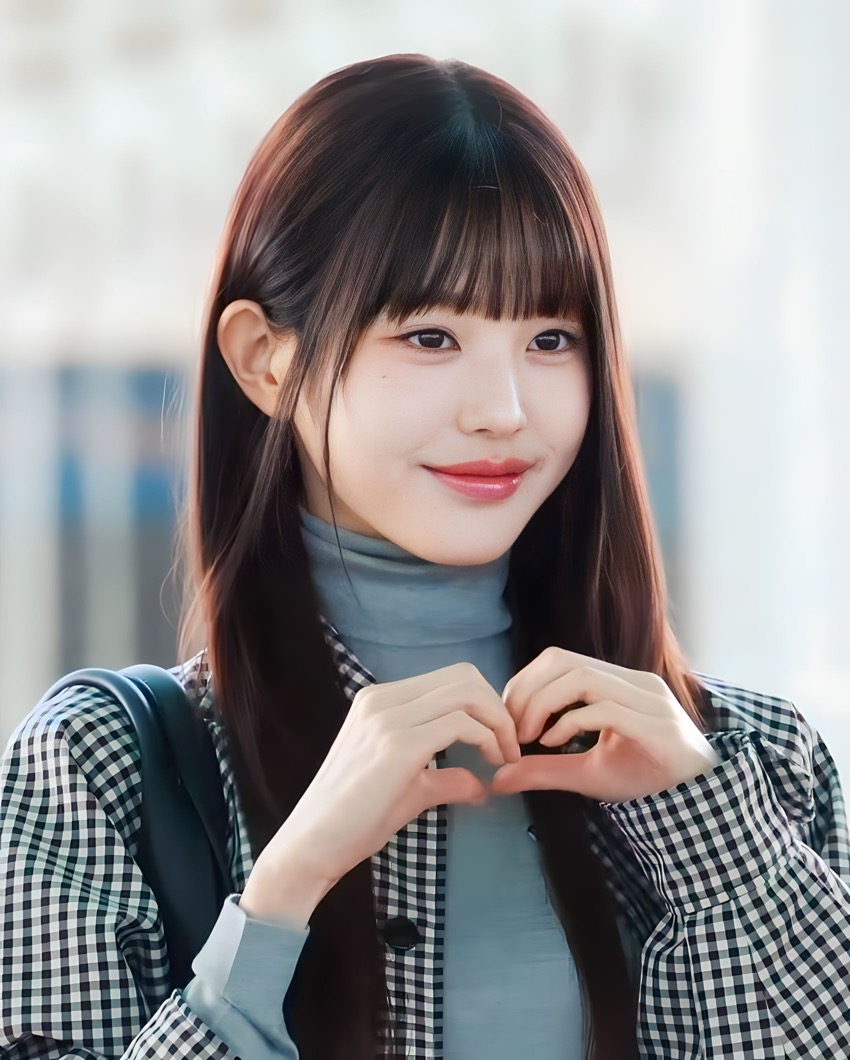
ชัง ว็อน-ย็อง

| name = ชัง ว็อน-ย็อง
| image = 20231002 Jang Won-young (장원영).jpg
| caption = ว็อนย็อง ที่สนามบินนานาชาติอินชอน 2023
| birth_place = โซล เกาหลีใต้
| module = Infobox musical artist|embed=yes
| instrument = เสียงร้อง
| years_active = 2018–ปัจจุบัน
| label = hlist|สตาร์ชิปเอนเตอร์เทนเมนต์|สตาร์ชิป|เวกวันเอนเตอร์เทนเมนต์|ออฟเดอะเรคอร์ด|อีเอ็มไอเรคคอร์ดสเจแพน|อีเอ็มไอ
| current_member_of = ไอฟ์
| past_member_of = ไอซ์วัน
| module2 = Infobox korean name|child=yes|headercolor=transparent
| rr = Jang Won-yeong
| mr = Chang Wŏnyŏng
| signature = Jang Won-young signature.svg
ชัง ว็อน-ย็อง (; ; เกิด 31 สิงหาคม ค.ศ. 2004) รู้จักกันดีในชื่อ ว็อนย็อง เป็นนักร้องและนางแบบชาวเกาหลีใต้ เธอเป็นสมาชิกวงไอฟ์ที่ก่อตั้งโดยสตาร์ชิปเอนเตอร์เทนเมนต์ และยังเป็นอดีตสมาชิกของพรอเจ็กต์เกิร์ลกรุป ไอซ์วัน หลังจากจบอันดับที่หนึ่งในรายการเรียลลิตีโชว์"พรอดิวซ์โฟร์ตีเอต" ของเอ็มเน็ต
== ชีวิตในวัยเด็กและการศึกษา ==
ชัง ว็อน-ย็องเกิดเมื่อวันที่ 31 สิงหาคม 2004 ที่ Ichon-dong Yongsan District|Yongsangu โซล ครอบครัวของเธอประกอบด้วย พ่อ แม่ และพี่สาว เมื่อตอนเป็นเด็ก เธอเข้าเรียนในโรงเรียนสอนฟลูต เปียโน ไวโอลิน และกีฬาว่ายน้ำ|ว่ายน้ำ รวมถึงเป็นติวเตอร์สอนคณิตศาสตร์และภาษาอังกฤษ เธอถูกแมวมองตามท้องถนนโดยสตาร์ชิปเอนเตอร์เทนเมนต์ หลังจากเข้าร่วมพิธีสำเร็จการศึกษาระดับมัธยมศึกษาตอนต้นของพี่สาวของเธอ เธอเริ่มฝึกกับสตาร์ชิปเอนเตอร์เทนเมนต์เป็นเวลา 1 ปี 2 เดือนก่อนเข้าร่วม"พรอดิวซ์โฟร์ตีเอต"
หลังจากเริ่มกิจกรรมกับไอซ์วัน ออฟเดอะเรคอร์ดได้ประกาศถึงความตั้งใจของว็อนย็องและพ่อแม่ของเธอที่จะเรียนที่บ้านในเดือนเมษายน 2019 โดยลาออกจากโรงเรียนมัธยม Yonggang และเข้ารับการสอบวัดคุณสมบัติ เธอสอบผ่านด้วยคะแนนเต็มในวิชาภาษาเกาหลี ภาษาอังกฤษ และคณิตศาสตร์ ในปี 2020 เธอเข้าเรียนที่โรงเรียนศิลปะการแสดงแห่งกรุงโซล ภาควิชาดนตรี
== อาชีพ ==
=== 2018–2021: พรอดิวซ์โฟร์ตีเอต, ไอซ์วัน, กิจกรรมเดี่ยว ===
ไฟล์:181029 IZ*ONE Wonyoung 01.png|thumb|left|200px|ว็อนย็องในเดือนตุลาคม ค.ศ. 2018
ตั้งแต่วันที่ 15 มิถุนายน ถึง 31 สิงหาคม 2018 ว็อนย็องเป็นตัวแทนของสตาร์ชิปเอนเตอร์เทนเมนต์ ร่วมกับอัน ยู-จิน และโช กา-ฮย็อน ในรายการเรียลลิตี้โชว์เอาตัวรอดของเกิร์ลกรุป "พรอดิวซ์โฟร์ตีเอต" โดยในที่สุดเธอก็ได้อันดับหนึ่งและเปิดตัวกับไอซ์วัน และเป็นศูนย์กลางของวง
การแสดงเปิดตัวในเกาหลีของวงด้วยอีพี (อัลบั้มเพลง)|อีพี"คัลเลอร์ไรซ์" ได้รับการเปิดตัวเมื่อวันที่ 29 ตุลาคม 2018 ภายใต้สังกัดออฟเดอะเรคอร์ดโดยมีเพลง "ลาวีอ็องโรซ (เพลงไอซ์วัน)|ลาวีอ็องโรซ" (La Vie en Rose) เป็นเพลงหลัก ทั้งอีพีและซิงเกิลประสบความสำเร็จในเชิงพาณิชย์ในทันที ทำให้วงได้รับรางวัลศิลปินหน้าใหม่แห่งปีในพิธีมอบรางวัลหลายงาน รวมถึงโกลเดนดิสก์อะวอดส์และโซลมิวสิกอะวอดส์
ซิงเกิลเปิดตัวในญี่ปุ่นของวง "ซูกิโตะอิวาเซไต" (Suki to Iwasetai) วางจำหน่ายเมื่อวันที่ 6 กุมภาพันธ์ 2019 ภายใต้สังกัดอีเอ็มไอเรคคอร์ดสเจแพน|อีเอ็มไอเรคคอร์ดสของยูนิเวอร์แซลมิวสิกกรุป|ยูเอ็มจี นอกจากการโปรโมตการเปิดตัวที่ญี่ปุ่นของกลุ่มแล้ว ว็อนย็องยังได้รับเลือกร่วมกับสมาชิกชาวญี่ปุ่น ซากูระ มิยาวากิ ให้เป็นศูนย์กลางของเวทีร่วมกันระหว่าง โนกิซากะโฟร์ตีซิกซ์ ซากุระซากะโฟร์ตีซิกซ์|เคยากิซากะโฟร์ตีซิกซ์ และเอเคบีโฟร์ตีเอตในเอฟเอ็นเอสมิวสิกเฟสติวัล เมื่อต้นเดือนกันยายน 2019 ว็อนย็องได้รับเลือกให้เดินบนเวทีเดินแบบในงาน 29th Tokyo Girls Collection 2019 Autumn/Winter ซึ่งจัดขึ้นที่ไซตามะซูเปอร์อารีนา ซึ่งถือเป็นการเปิดตัวบนเวทีเดินแบบของเธอ ในปีเดียวกันเธอได้ปรากฏตัวอีกครั้งบนเวทีเดินแบบในงาน 29th Tokyo Girls Collection 2019 Autumn/Winter ซึ่งจัดขึ้นที่คิตะกีวชู
หลังจากการยุบวงของไอซ์วัน เมื่อวันที่ 29 เมษายน 2021 ว็อนย็องก็กลับไปเป็นเด็กฝึกภายใต้สังกัดสตาร์ชิปเอนเตอร์เทนเมนต์ พร้อมกับเพื่อนร่วมกลุ่มและเพื่อนร่วมค่าย อัน ยูจิน ต่อมาในเดือนกันยายน 2021 ว็อนย็องได้รับการประกาศให้เป็นผู้ดำเนินรายการใหม่ของ"มิวสิกแบงก์" ร่วมกับพัก ซ็อง-ฮุน|ซ็องฮุนวงเอนไฮเพน โดยพวกเขาจะเข้ามาแทนที่อารินและทีบายที|ซูบิน ตั้งแต่วันที่ 8 ตุลาคมเป็นต้นไป เธอยังได้รับเลือกให้เป็นพิธีกรงานประกาศรางวัล Asia Artist Awards 2021 ในวันที่ 2 ธันวาคมร่วมกับอีทึก วันที่ 4 พฤศจิกายน 2021 สตาร์ชิปเอนเตอร์เทนเมนต์เปิดเผยว่าว็อนย็องเป็นหนึ่งในหกสมาชิกในวงเกิร์ลกรุปน้องใหม่ไอฟ์
วันที่ 1 ธันวาคม 2021 ไอฟ์ได้ออกซิงเกิลเปิดตัวอีเลฟเวน (เพลง)|"อีเลฟเวน" พร้อมกับซิงเกิลในชื่อเดียวกัน วันที่ 5 เมษายน 2022 ไอฟ์ได้ออกซิงเกิลที่ 2 "เลิฟไดฟ์"ซึ่งรวมถึงซิงเกิล Royal. วันที่ 15 กรกฎาคม 2022 ว็อนย็องได้รับเลือกอีกครั้งให้เป็นพิธีกรงานเอเชียอาร์ติสต์อะวอดส์ 2022 ซึ่งจัดขึ้นที่ประเทศญี่ปุ่นในวันที่ 13 ธันวาคมร่วมกับอีทึก
== การรับรอง ==
ในช่วงที่เธอเป็นเด็กฝึกหัดที่สตาร์ชิปเอนเตอร์เทนเมนต์ ในช่วงต้นปี 2018 ว็อนย็องได้รับเลือกให้เป็นนางแบบในมิวสิกวิดีโอที่สนับสนุนโดยเป๊ปซี่โคเรีย ซึ่งมีชื่อว่า "LOVE IT LIVE IT" พร้อมกับ YDPP และ Park Sun
นอกจากกิจกรรมของเธอกับไอซ์วันแล้ว ว็อนย็องยังปรากฏตัวเป็นพรีเซ็นเตอร์ให้กับนิตยสารหลายฉบับ รวมถึง บิวตีพลัส โว้ก (นิตยสาร)|โว้กคอเรีย และแอล (นิตยสาร)|แอลคอเรีย สำหรับผลิตภัณฑ์ความงามแบรนด์เนมต่าง ๆ ในเกาหลีใต้ เช่น ดียอร์ Miu Miu และ Laura Mercier เธอยังปรากฏตัวในนิตยสาร GQ Korea ฉบับเดือนกรกฎาคม 2020 ว็อนย็องปรากฏตัวเป็นนางแบบให้กับ Miu Miu ในคอลเลกชัน Pre Spring 2021 ร่วมกับคิม มิน-จู ในนิตยสารแอล (นิตยสาร)|แอลคอเรียฉบับเดือนกุมภาพันธ์ 2021 เธอได้รับการจัดอันดับให้เป็น K-icons สำหรับ Miu Miu ร่วมกับอิม ยุน-อา ในช่วงสัปดาห์แฟชั่นฤดูใบไม้ร่วง/ฤดูหนาว 2021.Cite web|last=ELLE|date=April 11, 2021|title=팬데믹 시대에도 쇼는 계속된다 2021 가을/겨울 패션위크 엘르코리아 (ELLE KOREA)|website=ELLE|language=ko ในปี 2021 ว็อนย็องได้รับเลือกให้เป็นนางแบบในมิวสิกวิดีโอชื่อ "ZERO:ATTITUDE" ซึ่งได้รับการสนับสนุนจากเป๊ปซี่ภายใต้ชื่อไอซ์วัน สำหรับแคมเปญ Pepsi 2021 K-Pop โดยแคมเปญดังกล่าวได้รับการเปิดเผยโดยบริษัทแม่ของเธอสตาร์ชิปเอนเตอร์เทนเมนต์ ซึ่งเป็นความร่วมมือระหว่างไอซ์วัน และโซยู ร่วมกับ pH-1
หลังจากการยุบวงของไอซ์วัน ว็อนย็องก็ปรากฏตัวในภาพยนตร์แฟชั่นหลายเรื่อง เช่น Joséphine Collection ของ Chaumet และ Maritime ของ Miu Miu เมื่อวันที่ 27 กรกฎาคม 2021 Amorepacific Corporation ได้ประกาศว่าว็อนย็องได้รับเลือกให้เป็น muse คนใหม่และเป็นแอมบาสเดอร์ระดับโลกของแบรนด์เครื่องสำอางจากธรรมชาติอย่าง InnisfreeCite web |title=innisfree Selects Jang Won-young as Global Brand Ambassador Amorepacific |website=www.apgroup.com |language=en เดือนตุลาคม 2021 ว็อนย็องได้รับการประกาศอย่างเป็นทางการว่าเป็น muse ใหม่ของ Kirsh เธอเป็นตัวแทนของ Kirsh ในญานะแบรนด์ที่ได้รับเลือกสำหรับคอลเลคชันฤดูหนาวปี 2021 และ 2022 SS collection ในนิตยสาร Harper's Bazaar Korea ฉบับเดือนธันวาคม 2021 ว็อนย็องได้รับการประกาศอย่างเป็นทางการว่าเป็นแบรนด์แอมบาสเดอร์ของ Miu Miu ในฐานะ cover girl และนางแบบโฆษณา ภายหลังการประกาศ เธอได้ปรากฏตัวบนปกนิตยสาร Y ฉบับเดือนเมษายน 2022 ฉบับที่ 5 เพื่อเป็นตัวแทนของ Miu Miu Spring 2022 Ready-to-wear และคอลเลกชัน Dream ของ Bvlgari Divas
วันที่ 20 พฤษภาคม 2022 ว็อนย็องได้รับการประกาศอย่างเป็นทางการว่าเป็นนางแบบคนล่าสุดของ SK Telecom เดือนมิถุนายน 2022 เธอได้รับเลือกให้เป็นนางแบบร่วมกับอีซอในฐานะสมาชิกของไอฟ์สำหรับ Pepsi 2022 K-Pop Campaign แคมเปญดังกล่าวได้รับการเปิดเผยโดยสตาร์ชิปเอนเตอร์เทนเมนต์ว่าเป็นความร่วมมือระหว่างไอฟ์ คราวิตี และโอมายเกิร์ล สำหรับมิวสิกวิดีโอโปรโมตชื่อ "BLUE & BLACK" วันที่ 18 กรกฎาคม 2022 ว็อนย็องได้รับเลือกให้เป็นแอมบาสซาเดอร์ของแบรนด์เสื้อผ้ากอล์ฟ GOSPHERES เธอเป็นตัวแทนของแบรนด์เกี่ยวกับรูปภาพของนิตยสาร Elle Korea ฉบับเดือนสิงหาคมปี 2022 วันที่ 21 กรกฎาคม 2022 เธอได้เปิดตัวอย่างเป็นทางการในฐานะนางแบบระดับโลกและเป็นแรงบันดาลใจให้กับแบรนด์คอนแทคเลนส์สี Hapa Kristin
== ผลงานเพลง ==
=== เครดิตการแต่งเพลง ===
เครดิตเพลงทั้งหมดดัดแปลงมาจากฐานข้อมูลของสมาคมลิขสิทธิ์เพลงเกาหลี เว้นแต่จะระบุไว้เป็นอย่างอื่น“
| class="wikitable plainrowheaders" style="text-align:center"
|+ รายชื่อเพลง ปีที่เผยแพร่ ชื่อศิลปิน และชื่ออัลบั้ม
! scope="col" | ชื่อ
! scope="col" | ปี
! scope="col" | ศิลปิน
! scope="col" | อัลบั้ม
! scope="col" | หมายเหตุ
! scope="col" |
|-
! scope="row" | "Dreamlike"
| rowspan="2" | 2020
| rowspan="2" | ไอซ์วัน
| "บลูมไอซ์"
| rowspan="6" | ในฐานะนักแต่งเพลง
| rowspan="5"
|-
! scope="row" | "With*One"
| "โอไนริกไดอะรี"
|-
! scope="row" | "Mine"
| rowspan="3" | 2023
| rowspan="4" | ไอฟ์
| rowspan="2" | "ไอฟ์ไอฟ์"
|-
! scope="row" | "Shine with Me"
|-
! scope="row" | "OTT"
| "ไอฟ์ไมน์"
|-
! scope="row" | "Blue Heart"
| 2024
| "ไอฟ์สวิตช์"
| style="text-align:center" |
|
== ผลงานการแสดง ==
=== รายการโทรทัศน์ ===
=== พิธีกร ===
| class="wikitable sortable plainrowheaders"
|-
! scope="col" | ปี
! scope="col" | ชื่อ
! scope="col" | หมายเหตุ
! scope="col" | อ้างอิง
|-
! scope="row" | 2021–2022
| "มิวสิกแบงก์"
| ร่วมกับ พัก ซ็อง-ฮุน
|
|-
! scope="row" rowspan="2"|2021
| เอเชียอาร์ติสต์อะวอดส์ 2021
| ร่วมกับ อีทึก
|
|-
| เคบีเอสซองเฟสติวัล 2021
| ร่วมกับArin (singer)|อารีน, ทีบายบี|ซูบิน และพัก ซ็อง-ฮุน|ซ็องฮุน
|
|-
! scope="row" rowspan="2"|2022
| เอเชียอาร์ติสต์อะวอดส์ 2022
| ร่วมกับ อีทึก
|
|-
| 2022 KBS Song Festival|เคบีเอสซองเฟสติวัล 2022
| ร่วมกับ Kim Shin-young|คิม ชินยอง และ Na In-woo|นา อินอู
| -
|-
! scope="row" rowspan="3"|2023
| เคคอน 2023 แอลเอ
| -
| -
|-
| เอเชียอาร์ติสต์อะวอดส์ 2023
| ร่วมกับ คัง แดเนียล และ ซีโรเบสวัน|ซอง ฮันบิน
| -
|-
| Music Bank Gobal Festival 2023
| ร่วมกับ โรอุน
| -
|
=== มิวสิกวิดีโอ ===
| class="wikitable plainrowheaders"
|-
! scope="col" | ปี
! scope="col" | ชื่อเพลง
! scope="col" | ศิลปิน
! scope="col" | อ้างอิง
|-
! scope="row" | 2018
| "Love It Live It"
| YDPP, Park Sun
| style="text-align:center" |
|-
! scope="row" | 2021
| "Zero:Attitude"
| โซยู x ไอซ์วัน (ร่วมกับ pH-1)
| style="text-align:center" |
|-
! scope="row" | 2022
| "BLUE & BLACK"
| โอมายเกิร์ล ฮโยจ็อง, อาริน x ไอฟ์ ว็อนย็อง, อีซอ x คราวิตี เซริม, ช็องโม
| style="text-align:center" |
|
==รางวัลและการเสนอชื่อ==
| class="wikitable plainrowheaders sortable"
! scope="col" | พิธีมอบรางวัล
! scope="col" | ปี
! scope="col" | ประเภท
! scope="col" | เสนอชื่อ / ผลงาน
! scope="col" | ผล
! scope="col" class="unsortable" | อ้างอิง
|-
! scope="row" | เอเชียอาร์ติสต์อะวอดส์
| style="text-align:center" | เอเชียอาร์ติสต์อะวอดส์ ครั้งที่ 8|2023
| Asia Celebrity Award
| ชัง ว็อน-ย็อง
|
| style="text-align:center" |
|-
! scope="row" rowspan="2" | เคบีเอสเอนเตอร์เทนเมนต์อะวอดส์
| style="text-align:center" rowspan="2" | เคบีเอสเอนเตอร์เทนเมนต์อะวอดส์ 2021|2021
| Best Couple Award
| ชัง ว็อน-ย็อง "มิวสิกแบงก์"
|
| style="text-align:center" |
|-
| Rookie Award in Show/Variety Category
| "มิวสิกแบงก์"
|
| style="text-align:center" |
|-
! scope="row" | โคเรียยูธโฮปอะวอดส์
| style="text-align:center" | 2022
| Korea Youth Hope Award (Entertainment)
| ชัง ว็อน-ย็อง
|
| style="text-align:center" |
|
== หมายเหตุ ==
== อ้างอิง ==
== แหล่งข้อมูลอื่น ==
หมวดหมู่:บุคคลที่เกิดในปี พ.ศ. 2547
หมวดหมู่:บุคคลที่ยังมีชีวิตอยู่
หมวดหมู่:ไอดอลหญิงชาวเกาหลีใต้
หมวดหมู่:นักร้องป็อปหญิงชาวเกาหลีใต้
หมวดหมู่:นักร้องหญิงชาวเกาหลีใต้ในศตวรรษที่ 21
หมวดหมู่:นักร้องจากโซล
หมวดหมู่:ศิลปินสังกัดสตาร์ชิปเอนเตอร์เทนเมนต์
หมวดหมู่:South Korean dance musicians
หมวดหมู่:ผู้เข้าแข่งขันพรอดิวซ์โฟร์ตีเอต
หมวดหมู่:สมาชิกของไอซ์วัน
หมวดหมู่:สมาชิกของไอฟ์